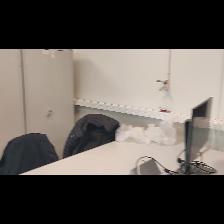
Label: NonHuman